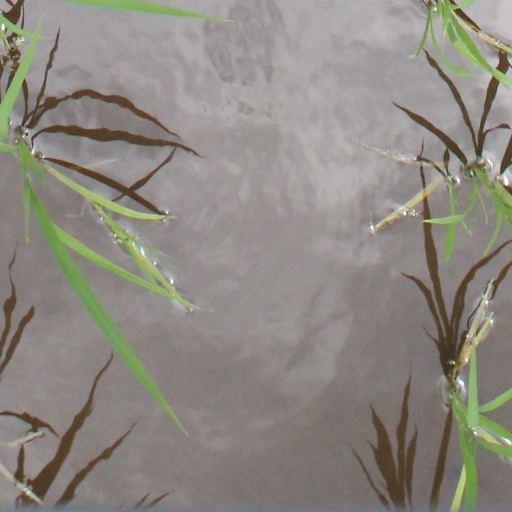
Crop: rice